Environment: real
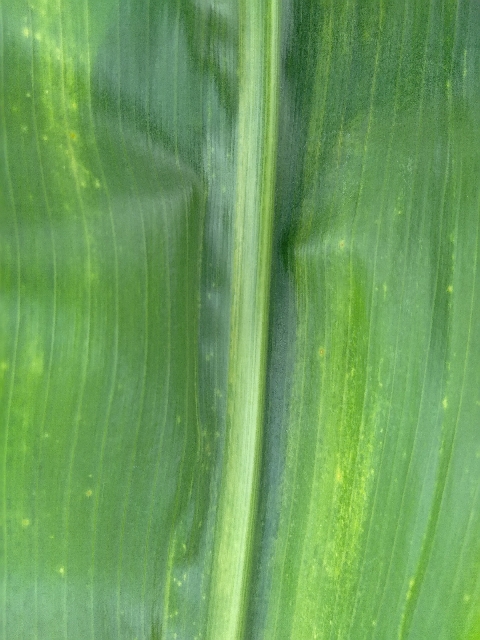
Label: lethal_necrosis